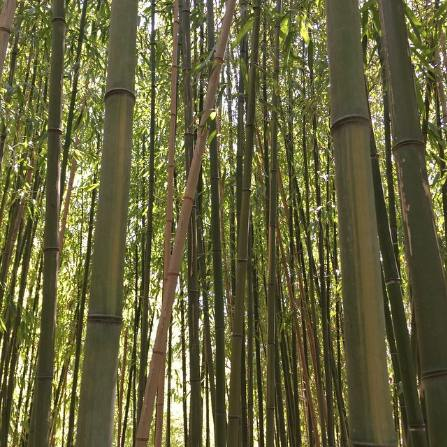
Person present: No